Filipino martial arts

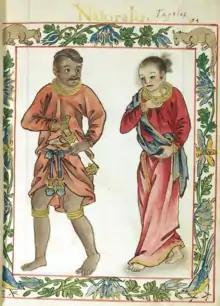
Tagalog man carries a weapon, possibly a Kalis. This is from the Boxer Codex, circa 1590 A.D.

Historically there was no term for "martial arts" in any Philippine language, the Filipino term ""sining panlaban"" is a loan translation of the English term. Because of the lack of historical accounts and archaeological records that made references and descriptions on the natives' ways of fighting and training in a combat system, it is somewhat difficult for historians and anthropologists to pinpoint the exact year or era when native Filipinos started to codify or drill their personnel in an established fighting system. Filipino martial artists often cite the Battle of Mactan as a historical testament to the existence of Filipino martial arts, but the narrative of the chronicler, Antonio Pigafetta, only described the events of the battle and the culture of the natives superficially. Spanish reports from the late-16th century to the 19th century did not name a method of fighting amongst the natives despite carrying weapons with them all the time nor did they describe any kind of reference of a martial art that was practiced by the natives who were serving in Spanish garrisons all over the islands, though that does not mean that natives could not fight, as human aggression is the primary source of violence which are most likely motivated by constant warfare especially the Sambal, Pampangos, and the Visayans. The earliest description on the natives' fighting methods is in a report by Francisco de Sande in Manila, about natives in Zambales carrying "several daggers around their belts" and men carrying battle-axes in their squadron and some well-placed arquebusiers, but none about describing any kind of formalized drills and training for combat which would define a martial art as archeological discovery and historical accounts on the description of centuries-old weapons does not mean that there was a systemized method of fighting. Another interesting report from 1629 implied that the natives were recently taught how to wield a sword presumably in the Spanish way and in 1764 report by Baltasar Vela who spoke of "drilled Indians" attacking the English in Manila.